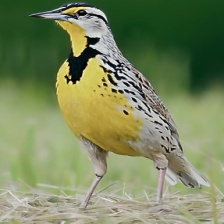
Species: EASTERN MEADOWLARK
Scientific name: STURNELLA MAGNA